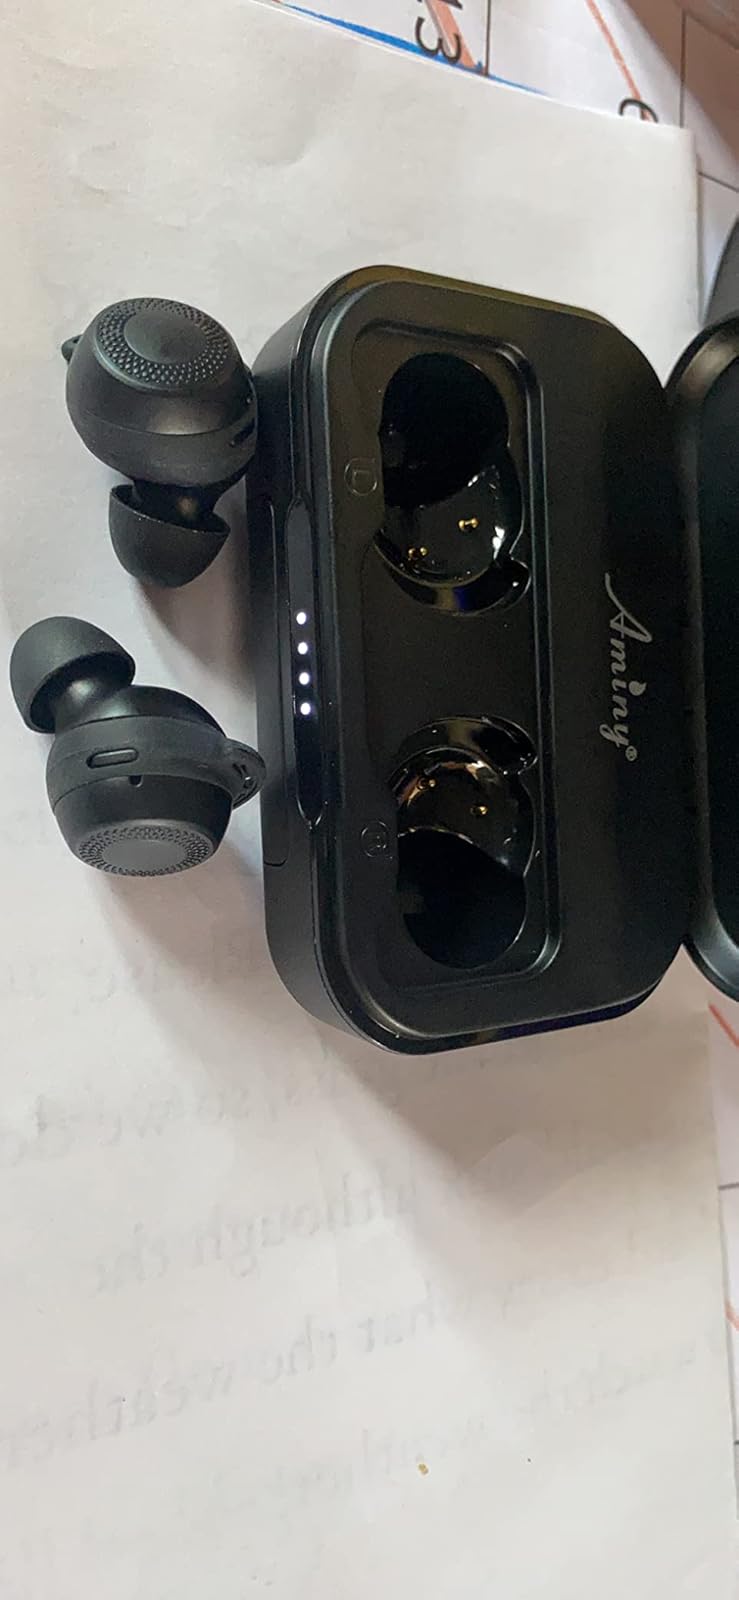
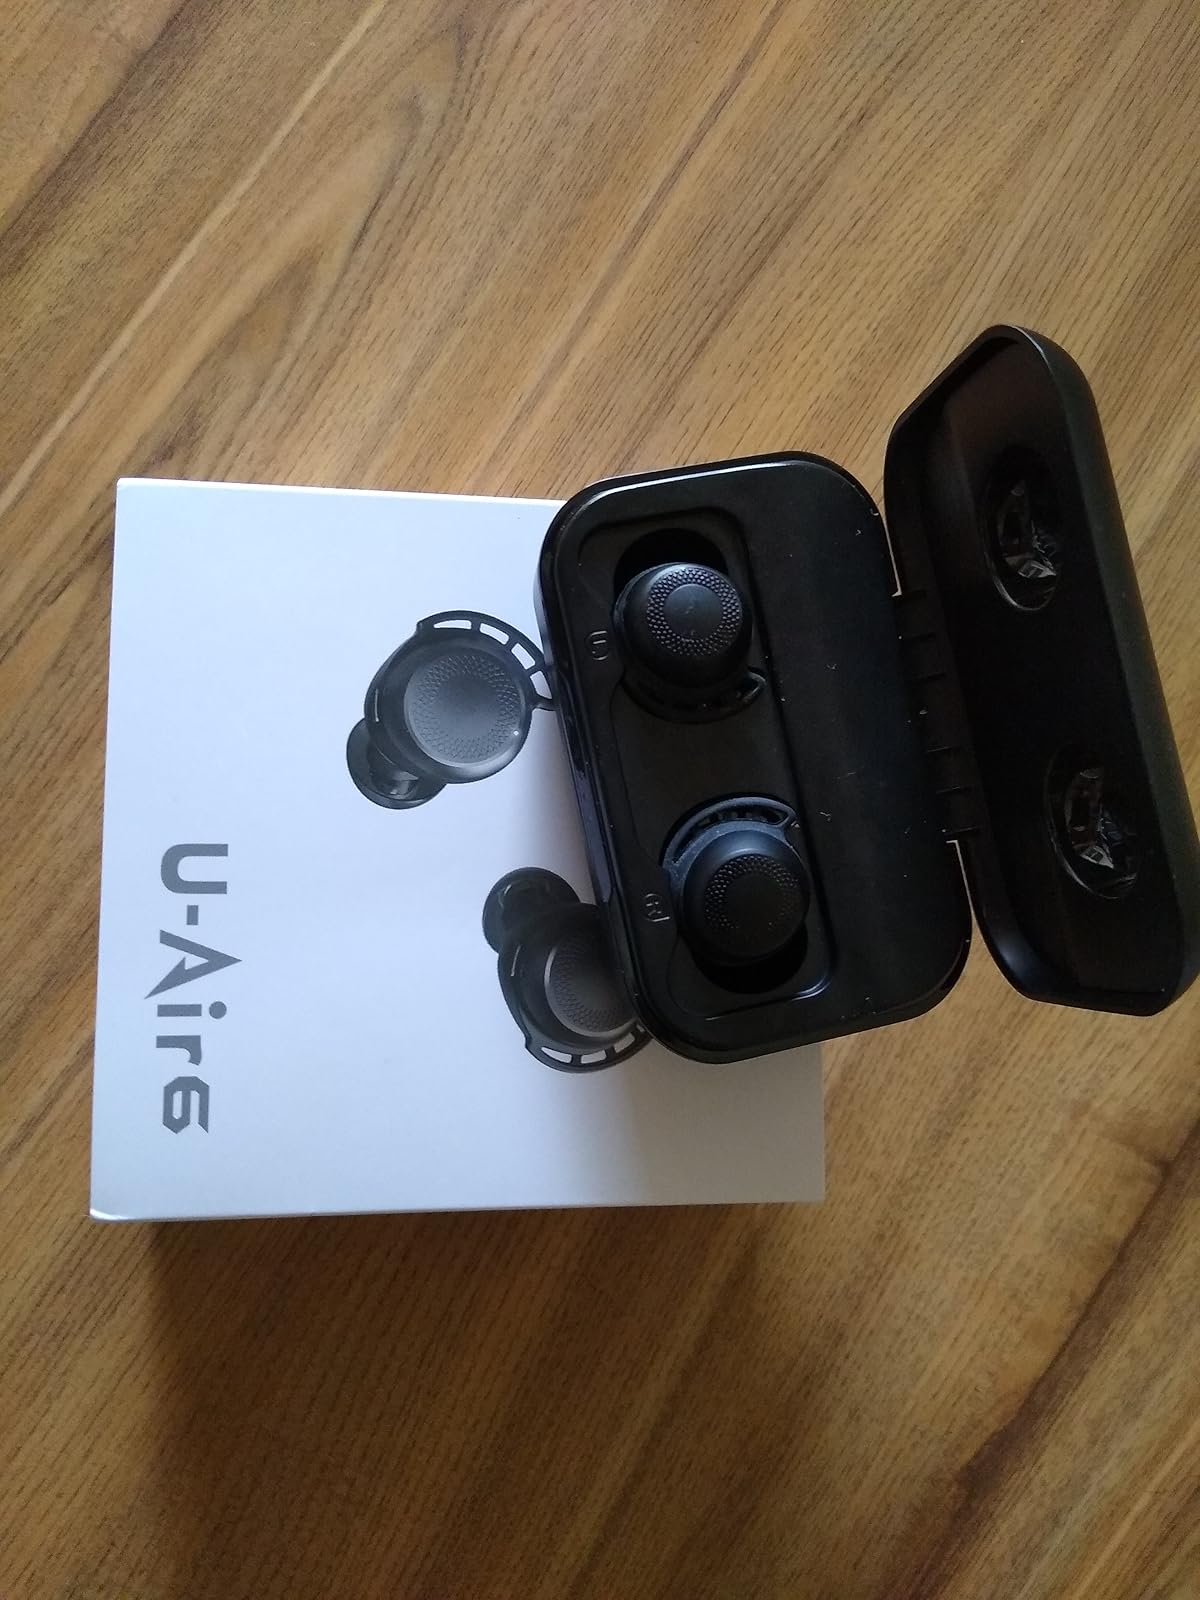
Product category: earbuds
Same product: yes